Thelymitra juncifolia

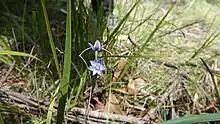

The large-spotted sun orchid is widespread and common in Australia within its range. It grows in heath, forest, woodland and scrub in New South Wales and the Australian Capital Territory, in Victoria, South Australia and Tasmania.